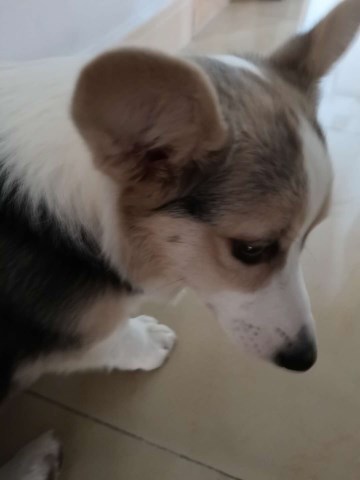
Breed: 2909-n000116-Cardigan